Spanish–American War

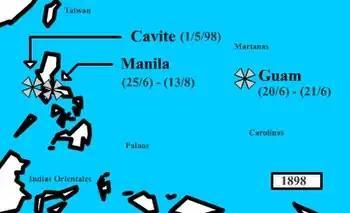
The Pacific theater of the Spanish–American War

The overwhelming consensus of observers in the 1890s, and historians ever since, is that an upsurge of humanitarian concern with the plight of the Cubans was the main motivating force that caused the war with Spain in 1898. McKinley put it succinctly in late 1897 that if Spain failed to resolve its crisis, the United States would see "a duty imposed by our obligations to ourselves, to civilization and humanity to intervene with force". Intervention in terms of negotiating a settlement proved impossible—neither Spain nor the insurgents would agree. Louis Perez states, "Certainly the moralistic determinants of war in 1898 has been accorded preponderant explanatory weight in the historiography." By the 1950s, however, American political scientists began attacking the war as a mistake based on idealism, arguing that a better policy would be realism. They discredited the idealism by suggesting the people were deliberately misled by propaganda and sensationalist yellow journalism. Political scientist Robert Osgood, writing in 1953, led the attack on the American decision process as a confused mix of "self-righteousness and genuine moral fervor," in the form of a "crusade" and a combination of "knight-errantry and national self- assertiveness." Osgood argued: